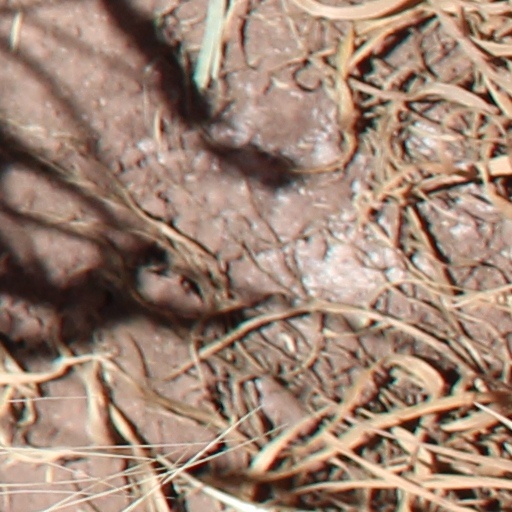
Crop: wheat